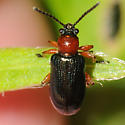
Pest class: cereal_leaf_beetle